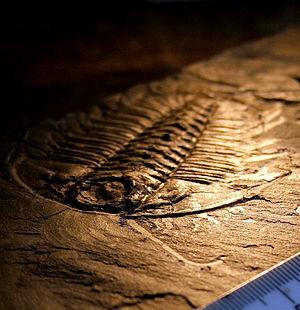
Olenoides est un genre éteint de trilobites qui mesurait jusqu'à 10 cm de long. Il vivait au Cambrien en Amérique du nord, au Groenland et en Russie.
L’explosion cambrienne désigne l'apparition soudaine – à l'échelle géologique – de la plupart des grands embranchements actuels de métazoaires ainsi que de quelques autres, disparus entre-temps, initiant ainsi une grande diversification des classes et des espèces animales, végétales et bactériennes. Certains auteurs n'hésitent pas à parler de « big bang zoologique au Cambrien », avec l'apparition en quelques dizaines de millions d'années de la quasi totalité des grands plans d'organisation connus actuellement.